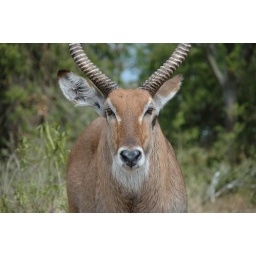
A beautiful male waterbuck standing guard over his lady. Aww yeah.